Syracuse, New York

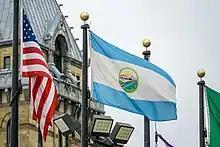
The former flag of Syracuse (1915–1974, 1994–2023) flies over Clinton Square

Live jazz music is the centerpiece of two annual outdoor festivals in Syracuse, the Syracuse Jazz Festival, Polish Festival as well as the CNY Jazz Arts Foundation's Jazz in the Square Festival. Performers in the last five years have included Chuck Mangione, Joshua Redman, Smokey Robinson, Branford Marsalis, The Bad Plus, Randy Brecker, Stanley Clarke, Jimmy Heath, Terrence Blanchard, Slide Hampton, Bobby Watson, Dr. John, and Aretha Franklin. The Polish Festival hosted Grammy winners Jimmy Sturr and his Orchestra, Polish music legend Stan Borys and Irena Jarocka, Grammy nominee Lenny Goumulka, LynnMarie, Dennis Polisky & The Maestro's Men, The Buffalo Touch Polka Band featuring Jerry Darlak, and The John Gora Band.